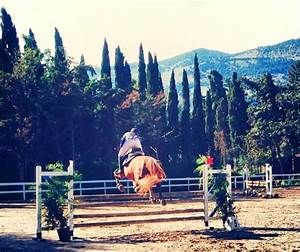
Label: cavallo